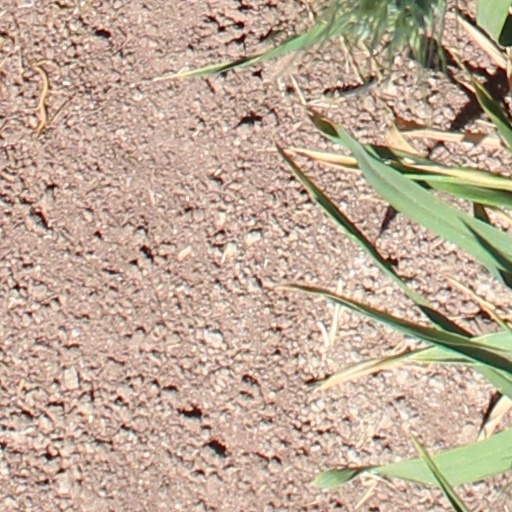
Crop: wheat